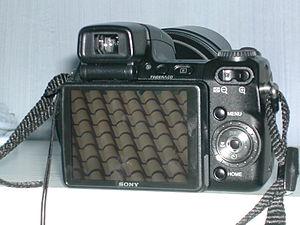
Le Cyber-shot DSC-H9 est un appareil photographique numérique de type bridge fabriqué par Sony.